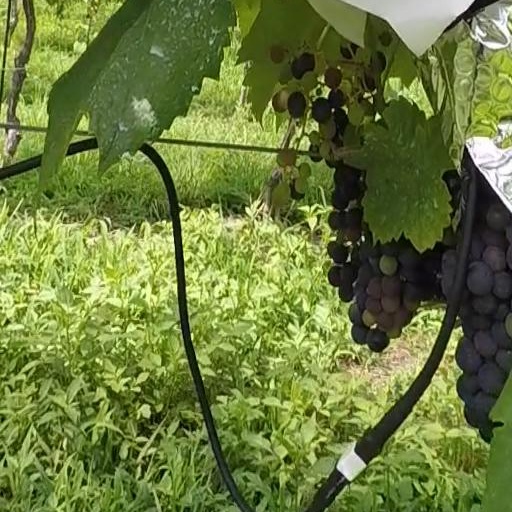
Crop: grape